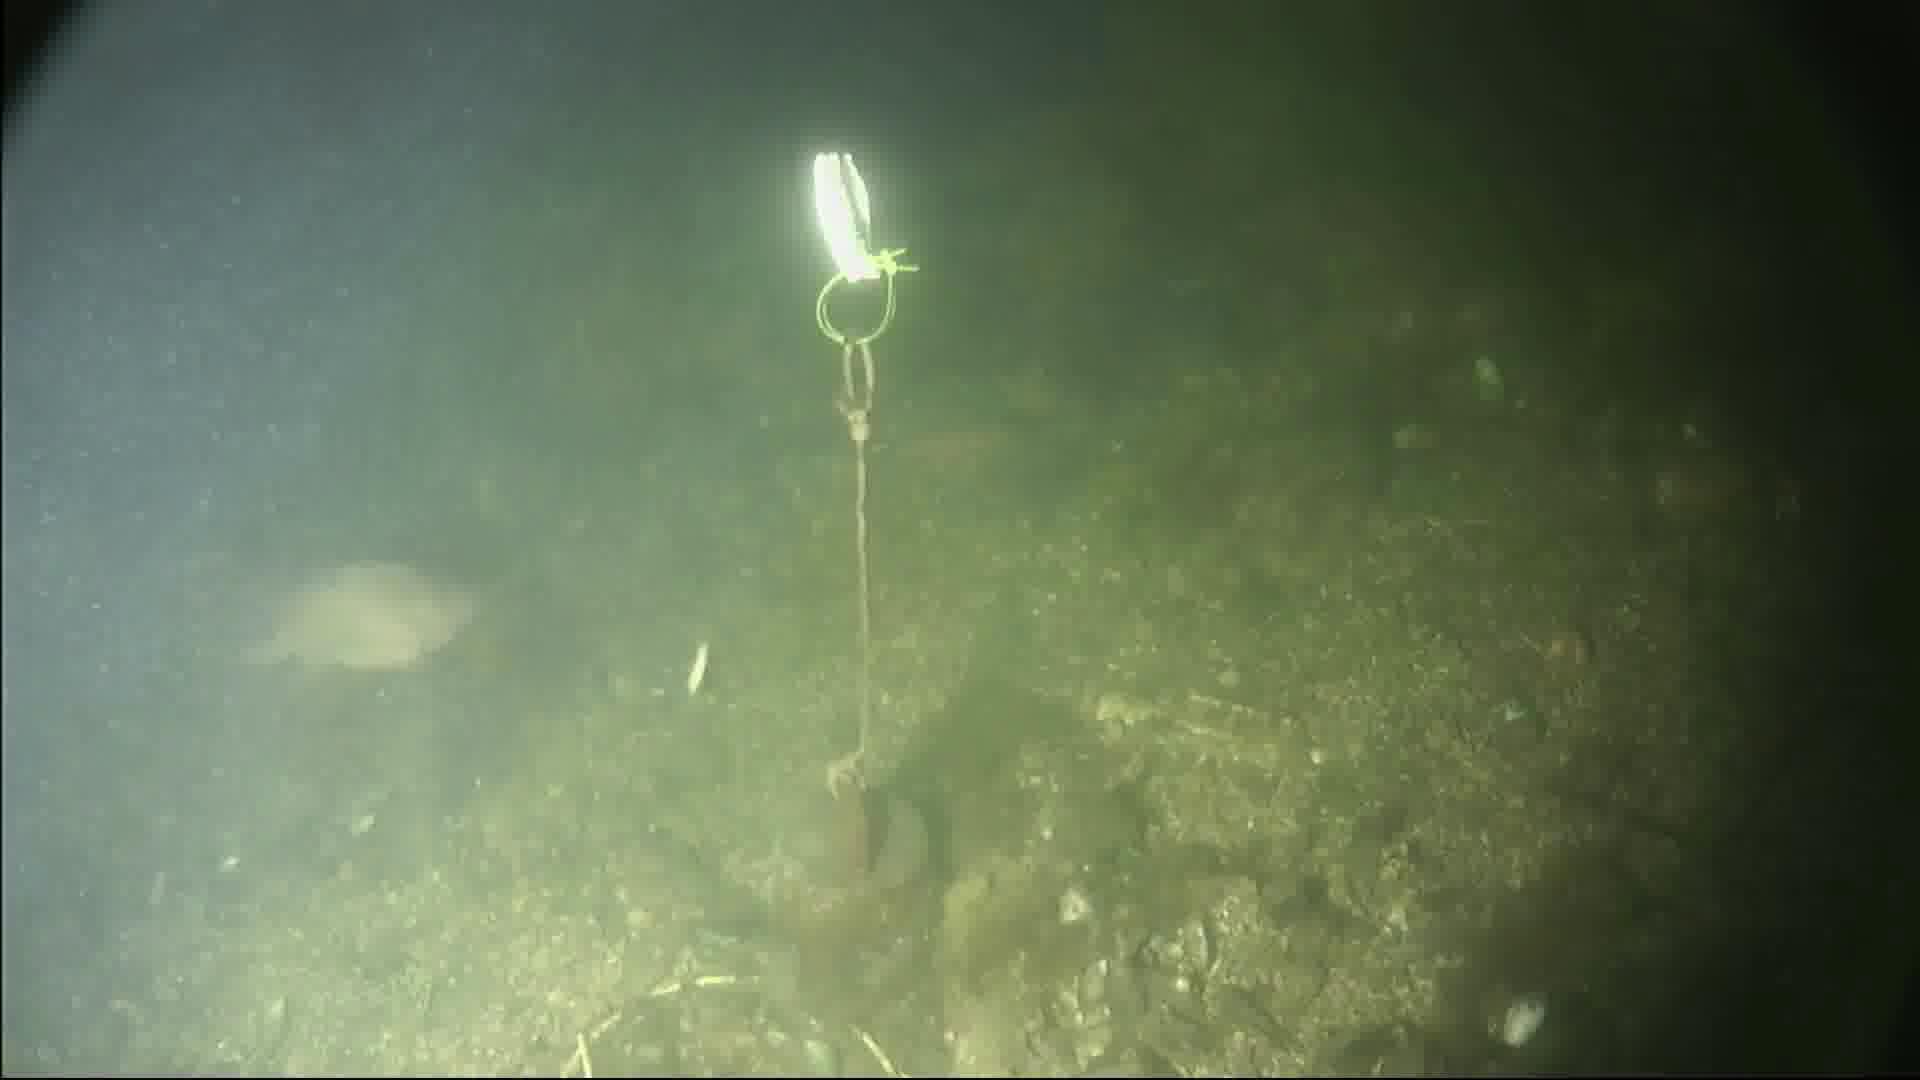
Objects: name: fish